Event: Nepal Earthquake
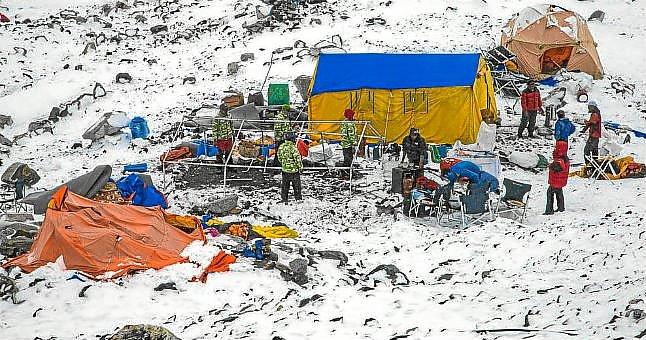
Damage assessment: damage